University of Calgary Faculty of Arts

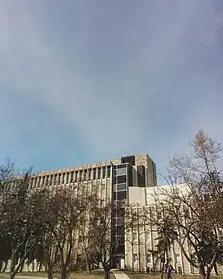
Craigie Hall was originally named Calgary Hall when it was built in 1965, but was renamed after the untimely death of former vice-president (Academic) Peter C. Craigie in 1987.

The first wave of construction conducted throughout early 1960s reignited conversations among students and citizens about the future of UAC with respect to the main campus in Edmonton. On 8 November 1963, a massive student protest dubbed "the Great Autonomy Demonstration of '63" occurred during a UAC Board of Governors' meeting, where protesters demanded autonomy for the budding UAC. The demonstration featured a headless mannequin with the words "Give UAC her head" and an engineering cog wheel with the words "Autonomy 196?." This secessionist movement would be realised in 1966, when the "Universities Act" was passed, which declared the University of Calgary an autonomous institution from the University of Alberta. The resulting provincial Act granted the university full academic, financial, and administrative independence. In the same year, the Calgary Hall (renamed Craigie Hall) was officially open, which gave space to the university's diverse humanities and performing arts departments. Concurrently, the university became a trustee of the Banff School of Fine Arts, previously a satellite to the University of Alberta. The Banff School would remain an affiliated body to the university's fine arts departments until 1978, when it became an autonomous institution from the university. To pay homage to its past, the university adopted the colours red and yellow – the former from the Calgary Normal School's azure, navy, and red and the latter from the University of Alberta's evergreen and gold. In 1967, the Faculty of Fine Arts was established, incorporating the departments of dance, drama, music, and visual arts. Shortly afterwards, in 1969, the Social Sciences building reached completion. The brutalist tower would become home to the university's various social science departments.